Irishtown Bend

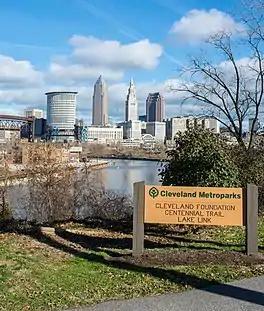
Northern terminus of the southern leg of the Cleveland Foundation Centennial Lake Link Trail.

The archaeological dig generated interest in preserving the site and making it accessible to the public. After two years of work by six governmental planning agencies, the Cuyahoga County Planning Commission released a report in April 1992 that recommended an series of parks, protected areas, trails, and other new infrastructure to connect Lake Erie with the Cuyahoga Valley National Park to the south of Cleveland. The report advocated a series of biking and hiking trails at Irishtown Bend and "the Angle" to link the area with Whiskey Island to the north and the Ohio and Erie Canal Towpath Trail and other parks and trails in the south.